Ocean Software

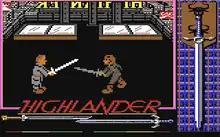
"Highlander" for the Commodore 64

The last few titles from Ocean before being renamed were published and distributed under Infogrames' umbrella, and consisted mostly of titles from Infogrames themselves.